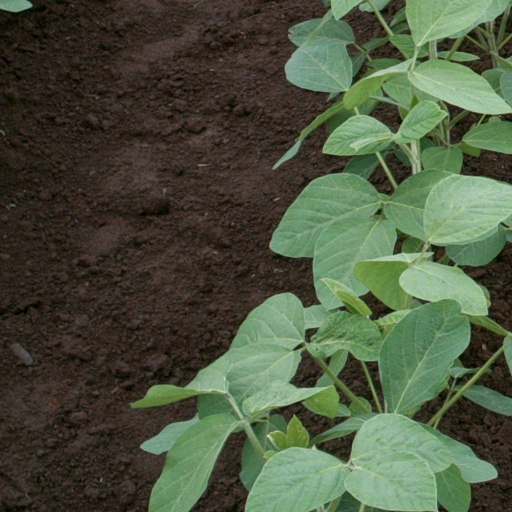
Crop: soybean